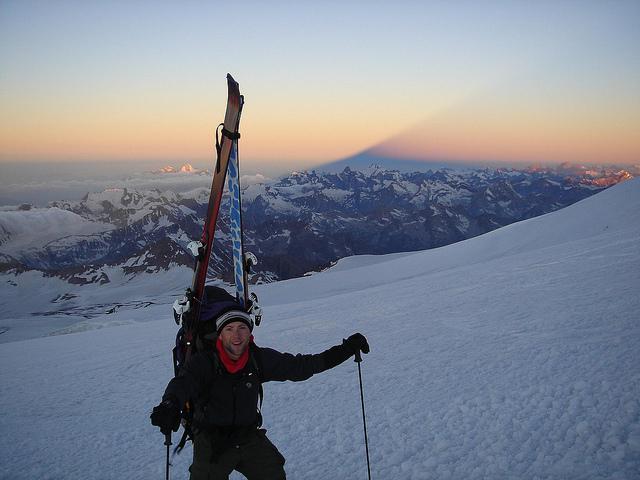
A man hiking up the side of a snow covered mountain.